Cupid the Cowpuncher

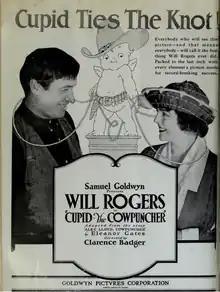
Will Rogers in the American comedy western film "Cupid the Cowpuncher" (1920)

Cupid the Cowpuncher is a 1920 American western comedy film directed by Clarence G. Badger and written by Edfrid A. Bingham. It is based on the 1907 novel "Cupid: The Cow-Punch" by Eleanor Gates. The film stars Will Rogers, Helene Chadwick, Andrew Robson, Lloyd Whitlock, Guinn "Big Boy" Williams and Tex Parker. The film was released on July 25, 1920, by Goldwyn Pictures.